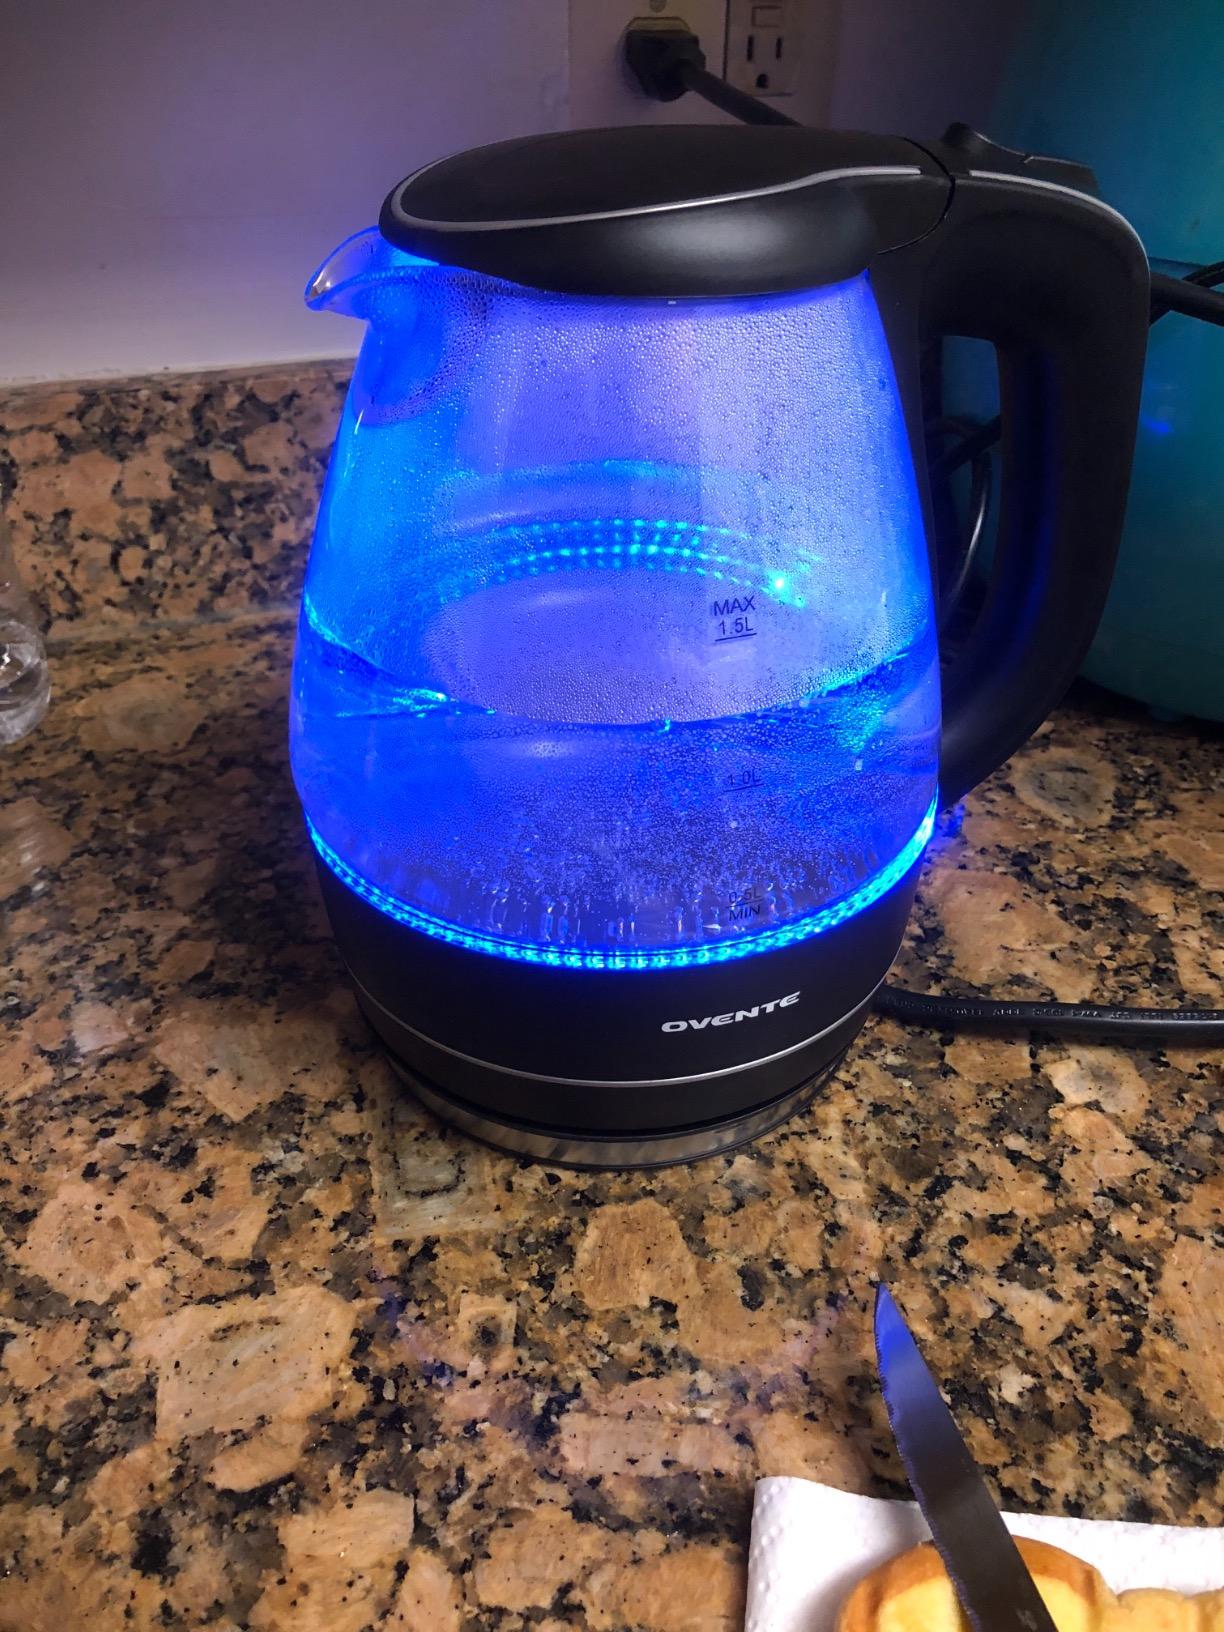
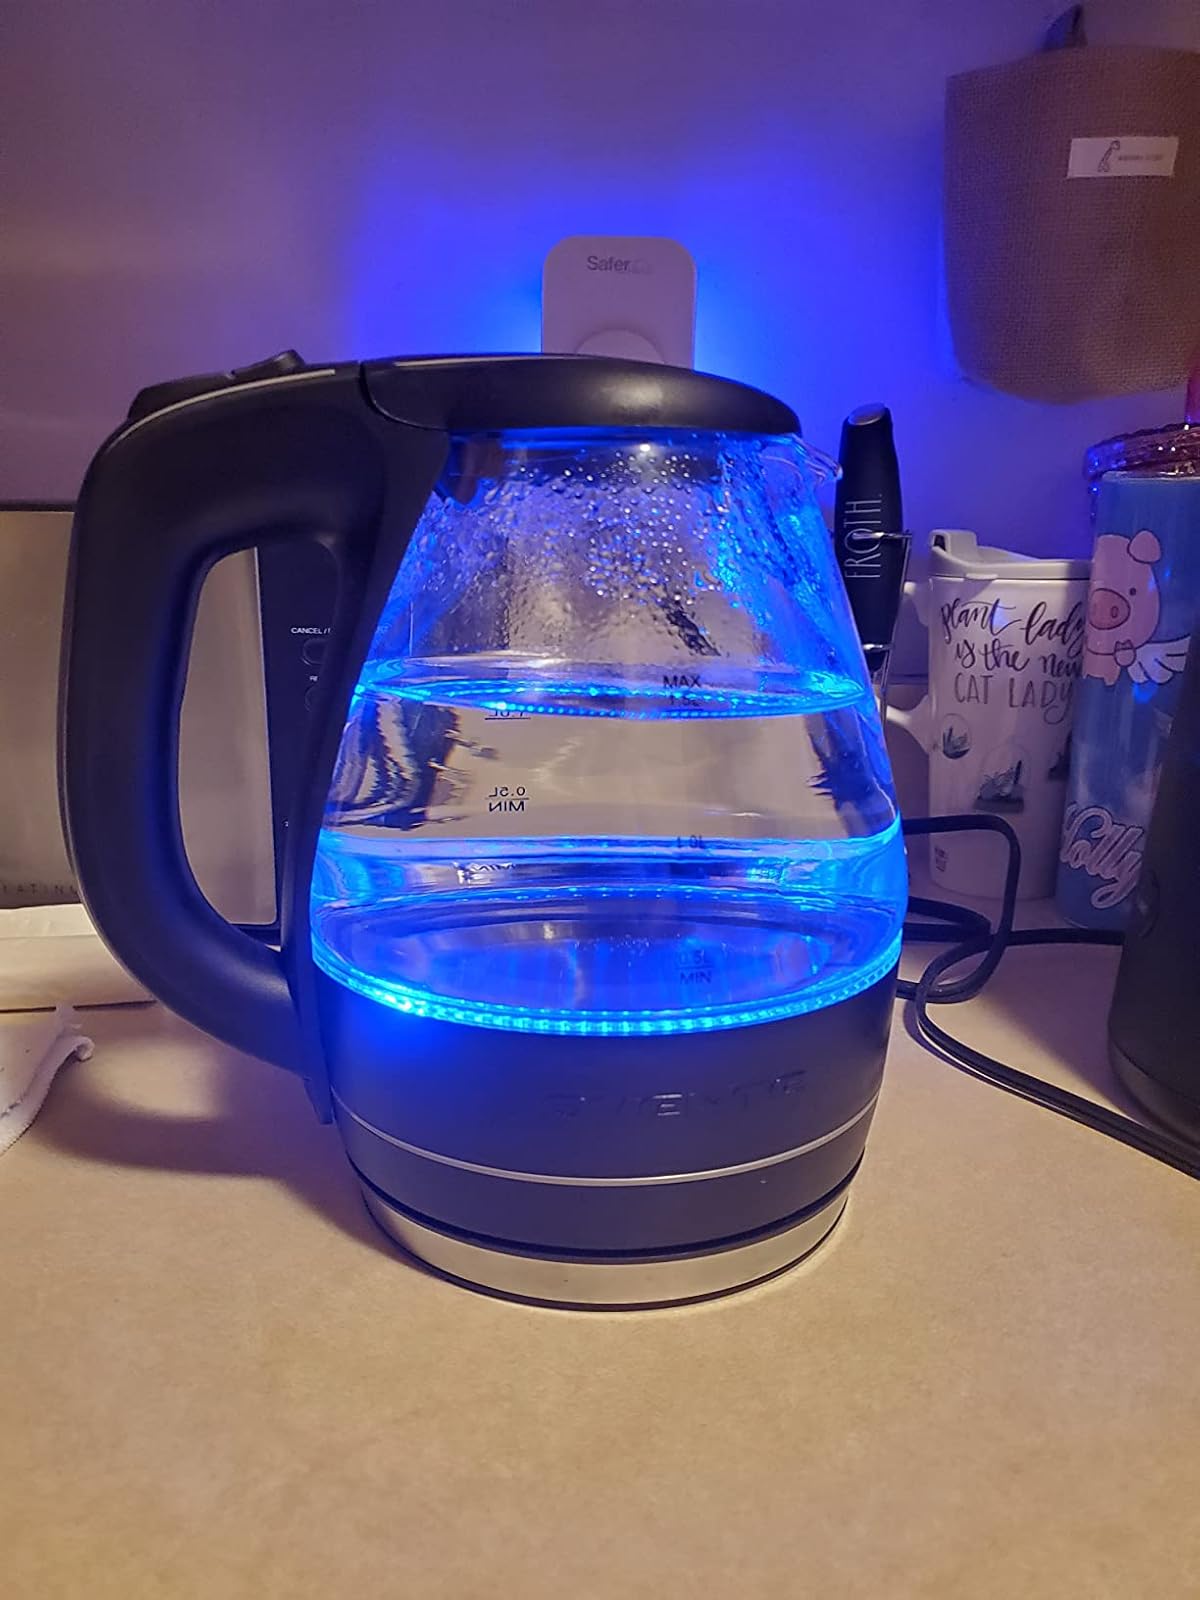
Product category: items_kettle
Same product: yes